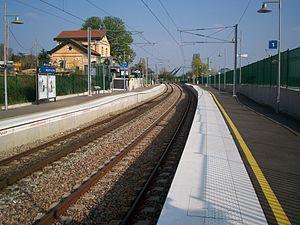
La gare de Noisy-le-Roi est une gare ferroviaire française de la ligne de la grande ceinture de Paris, située sur le territoire de la commune de Noisy-le-Roi.